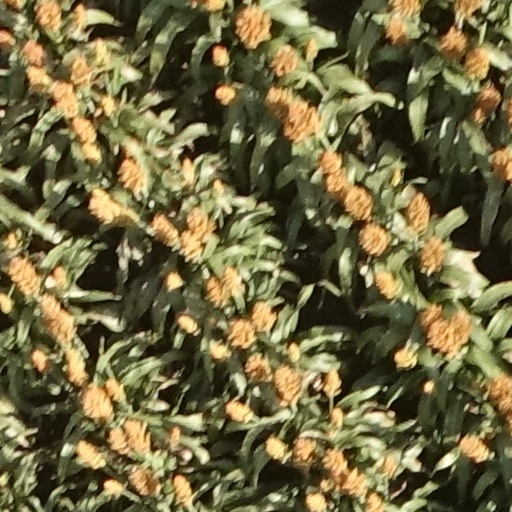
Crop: sorghum